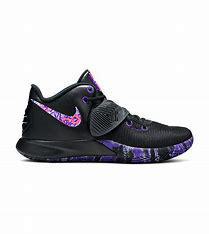
Brand: Nike
Model: Kyrie Flytrap 3